Marrecs de Salt

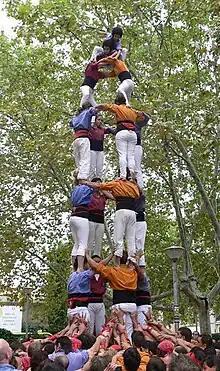
Fraternity 4 in 7 in Salt

The calendar Marrecs follow each year has five special highlights: two annual ones in Salt ("Festa Major" and "Colles de l'Eix"), two annual ones in Girona (Sant Narcís and the walking walking pillar of the cathedral) and the Human Tower Competition, held in Tarragona biannually every even year and to which they have attended seven times until 2014. The "Festa Major" performance in Salt falls at the end of July and it marks the end of the first stretch of the season. It is the most important performance held in Salt.